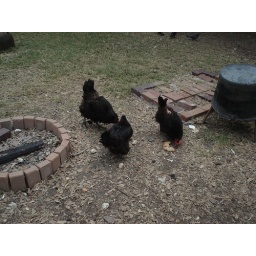
There were some black orphington chickens in the back yard of the section house.